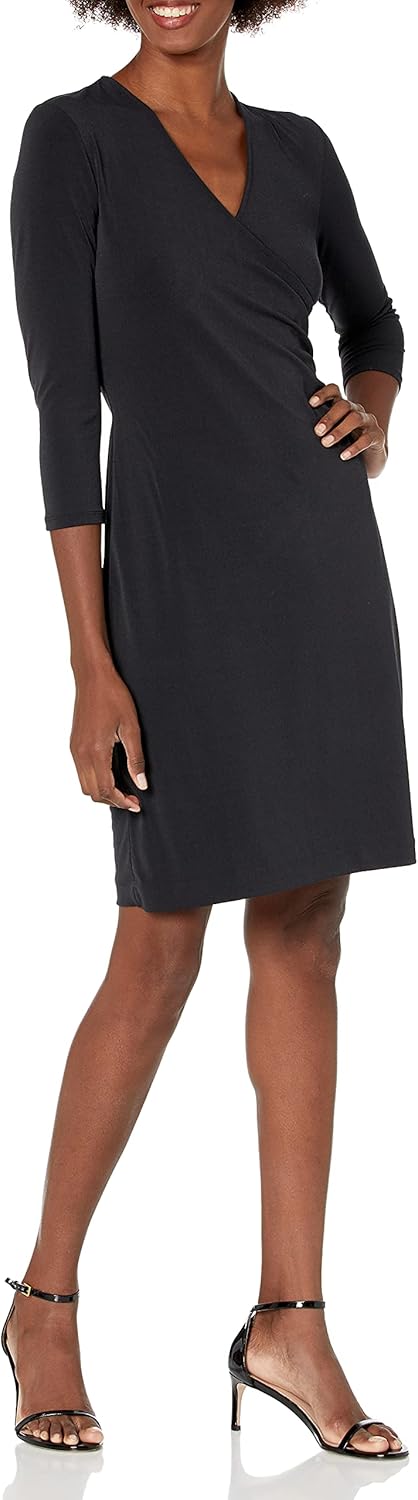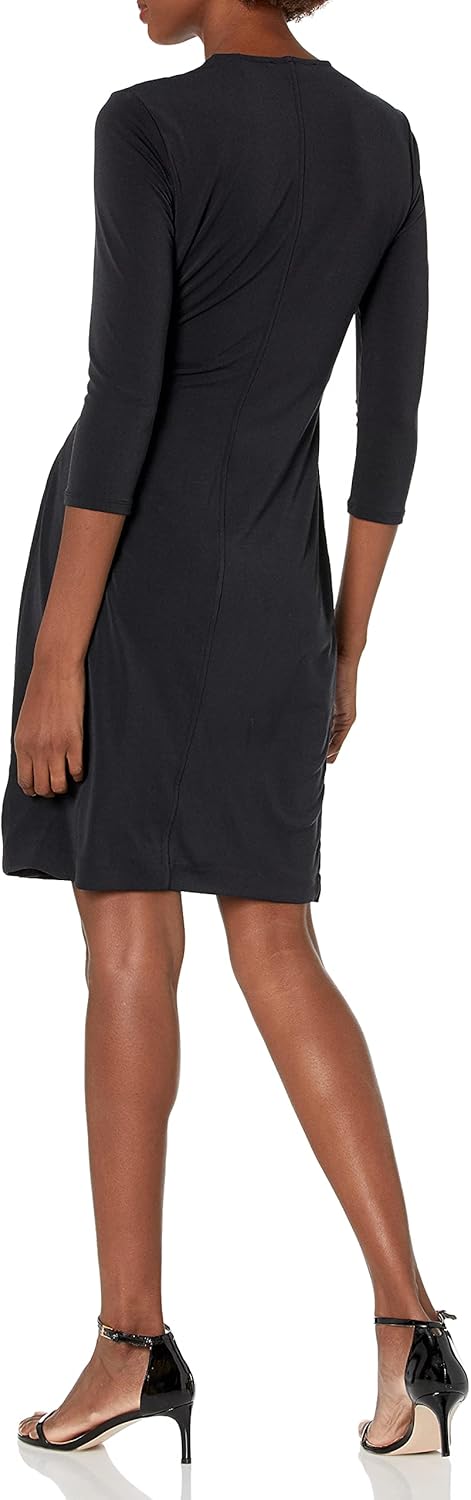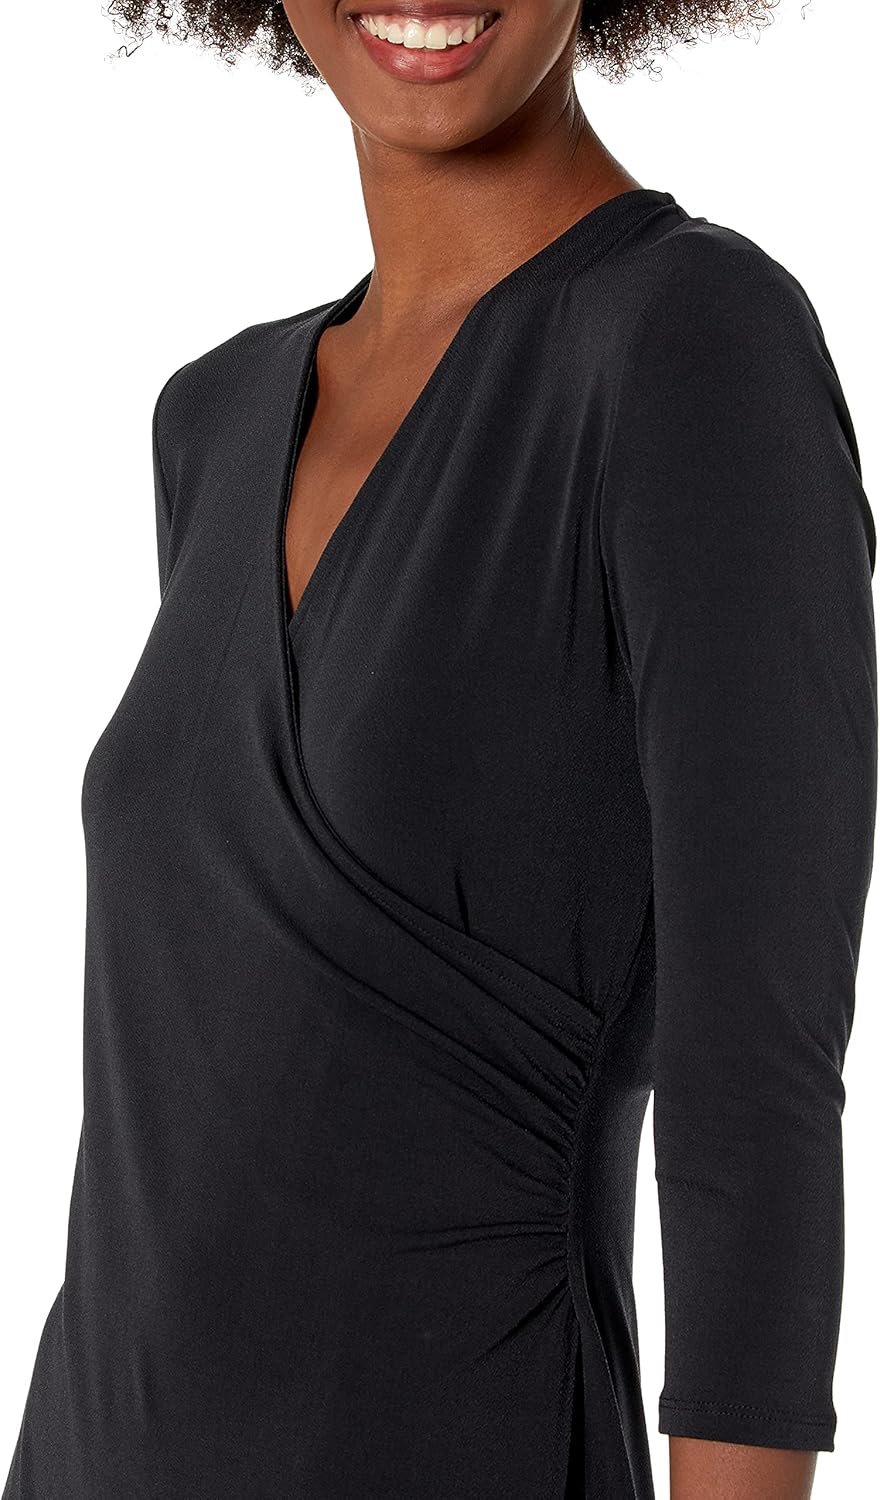
Amazon Brand - Lark & Ro Women's Crepe Knit Faux Wrap Dress
Category: AMAZON FASHION
An Amazon Brand - A fresh take on a classic style, this three quarter sleeve faux-wrap dress features a flattering v-neckline and clean lines that will make this a go to dress in any closet Lark & Ro empowers women to be their best selves in figure-loving fits and desk-to-dinner versatility. Our collection of women’s dresses, blouses, dress shirts, sweaters, and more marries soft fabrics with chic designs for easily paired pieces that take care of business.
Features: 95% Polyester, 5% Elastane | Imported | Wrap closure | Machine Wash | A fresh take on a classic style, this three quarter sleeve faux-wrap dress features a flattering v-neckline and clean lines that will make this a go to dress in any closet | Lightweight, soft crepe knit that will make you feel feminine, stylish and comfortable | Seasonless quality that is easy-to-wear and travel friendly | Drapes beautifully to create a flattering silhouette and has subtle thoughtful design detailing | Model is 5'11" and wearing a size 2 | Bring style and confidence to your everyday wardrobe with polished essentials and wear-to-work staples from Lark & Ro | "Personal Shopper Style Tip: Take this dress to the office with a draped blazer, or dress it down with espadrille wedges and a straw hat for a sunny day" - Emmely